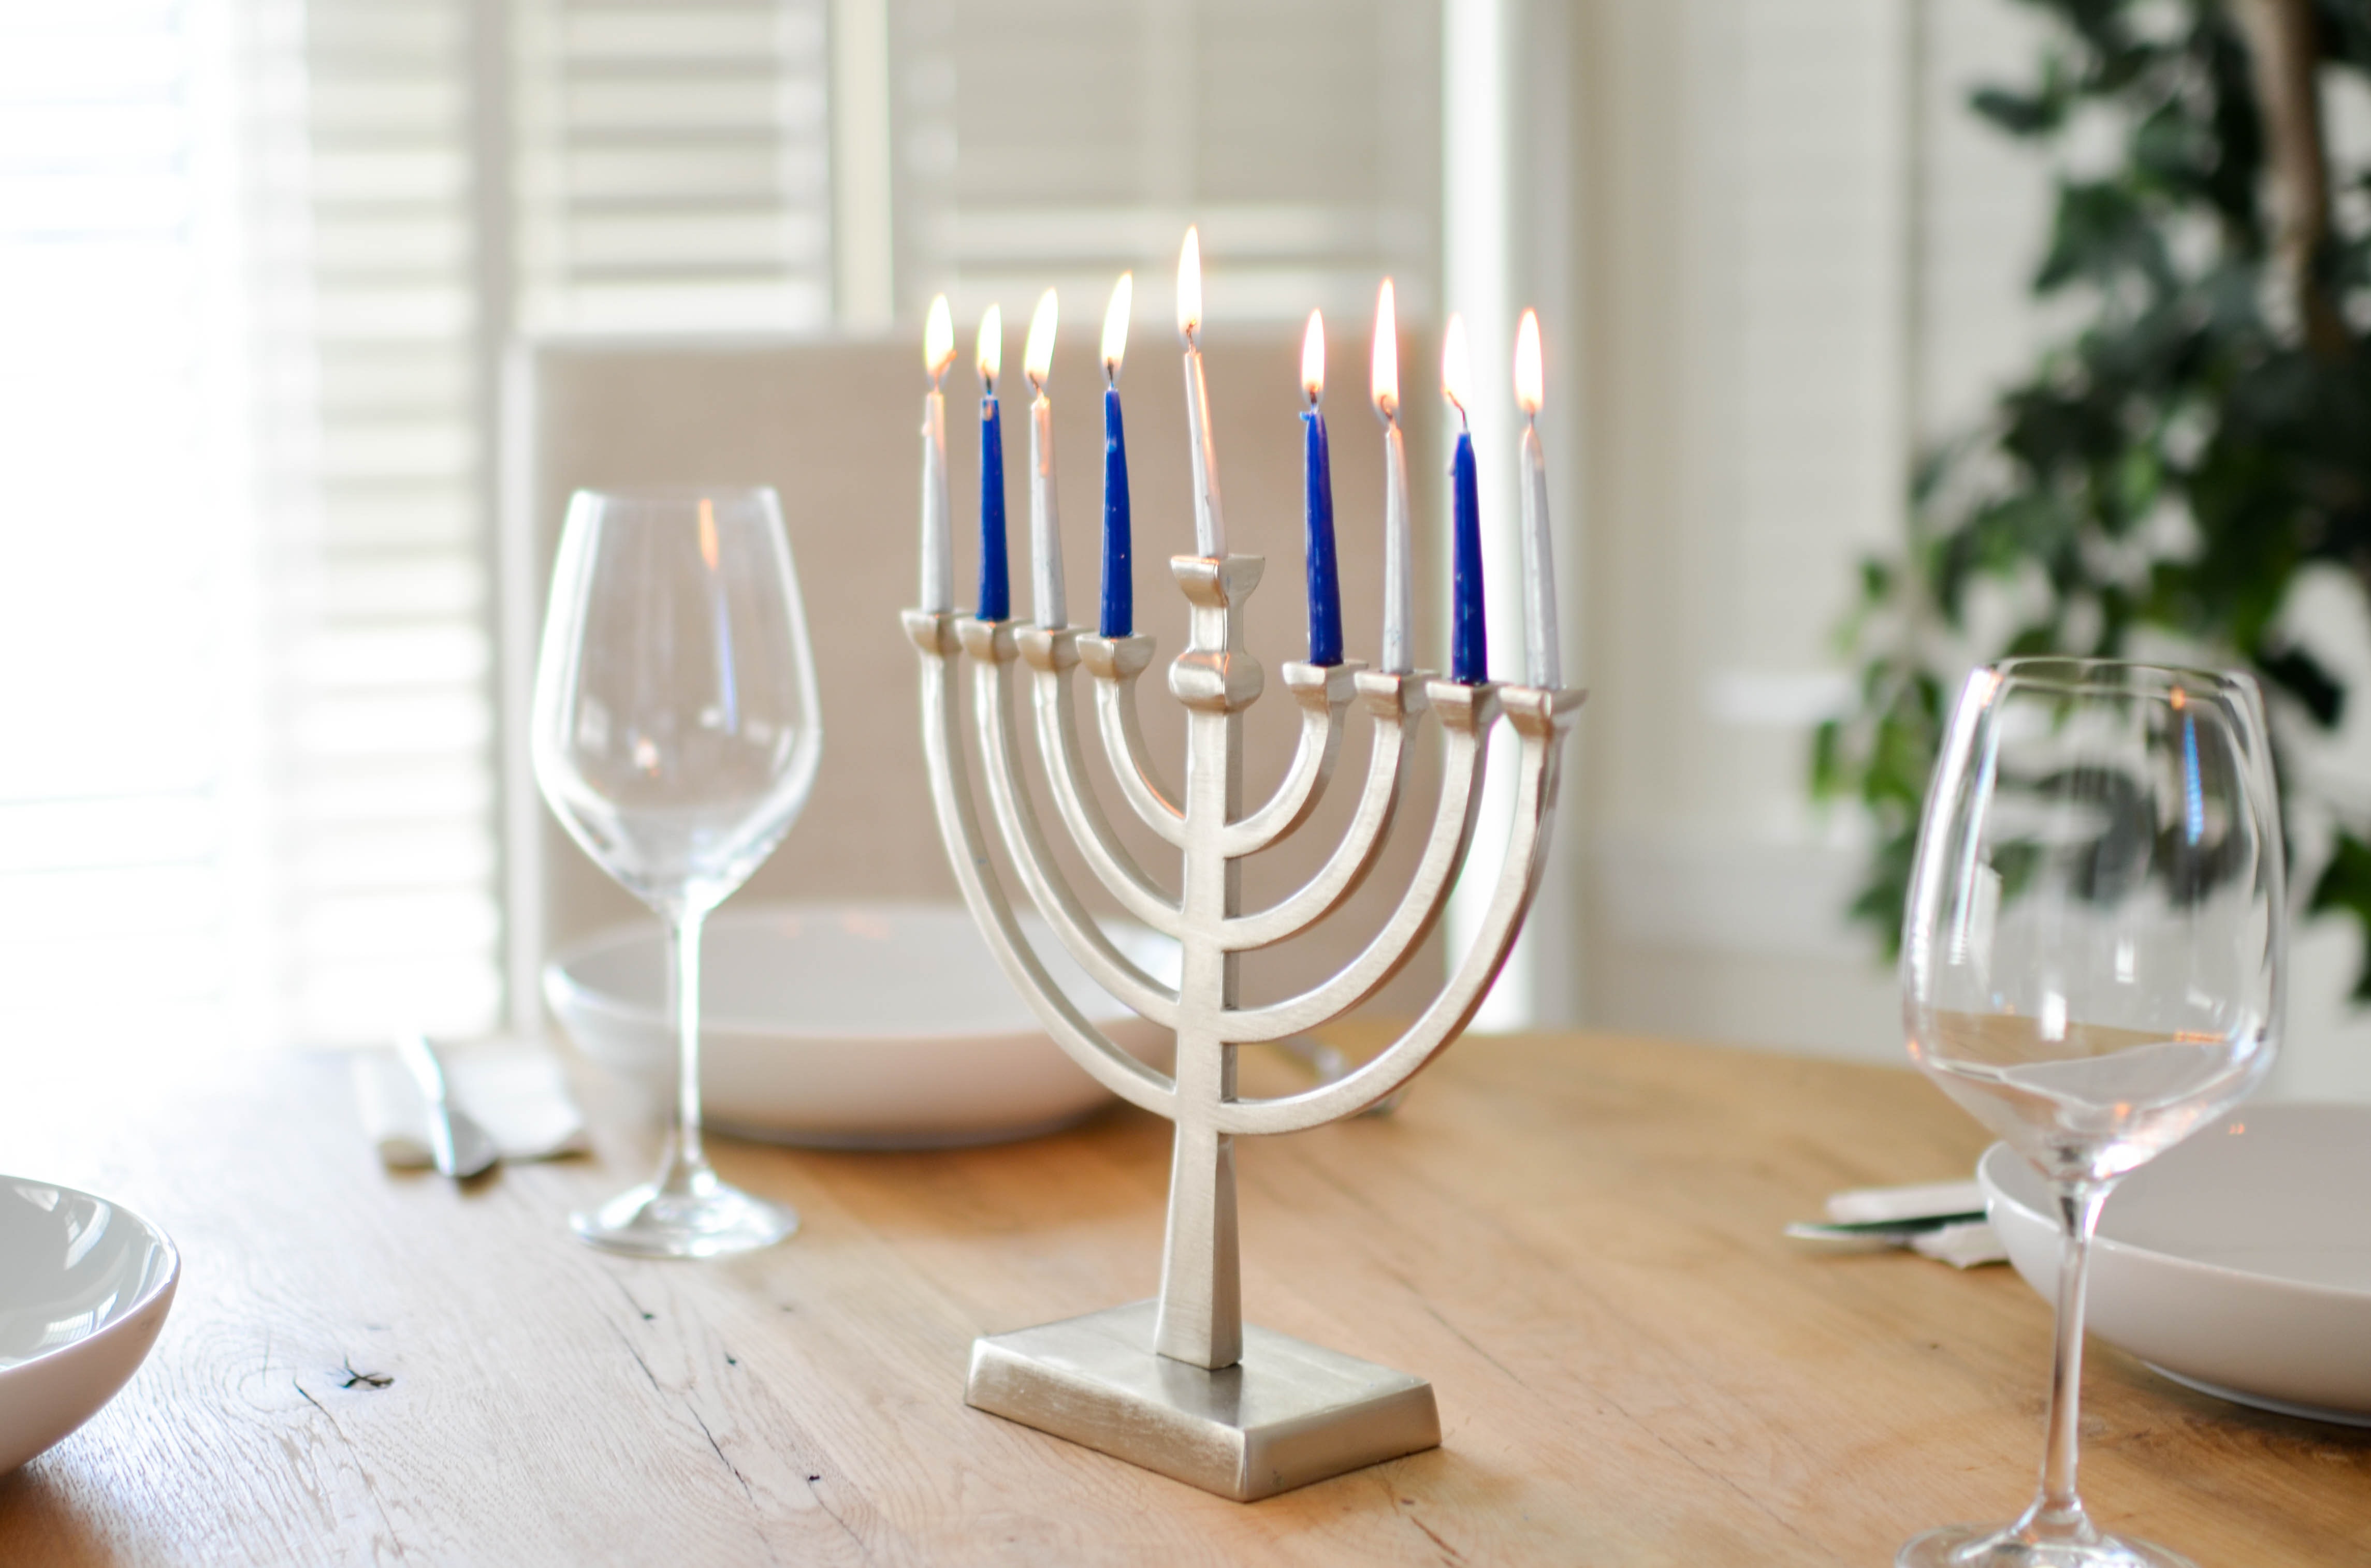
white, menorah, candle holder, hanukkah, stemware, glass, drinkware, wine glass, table, tableware, champagne stemware, room, event, holiday, fork, furniture, cutlery, interior design